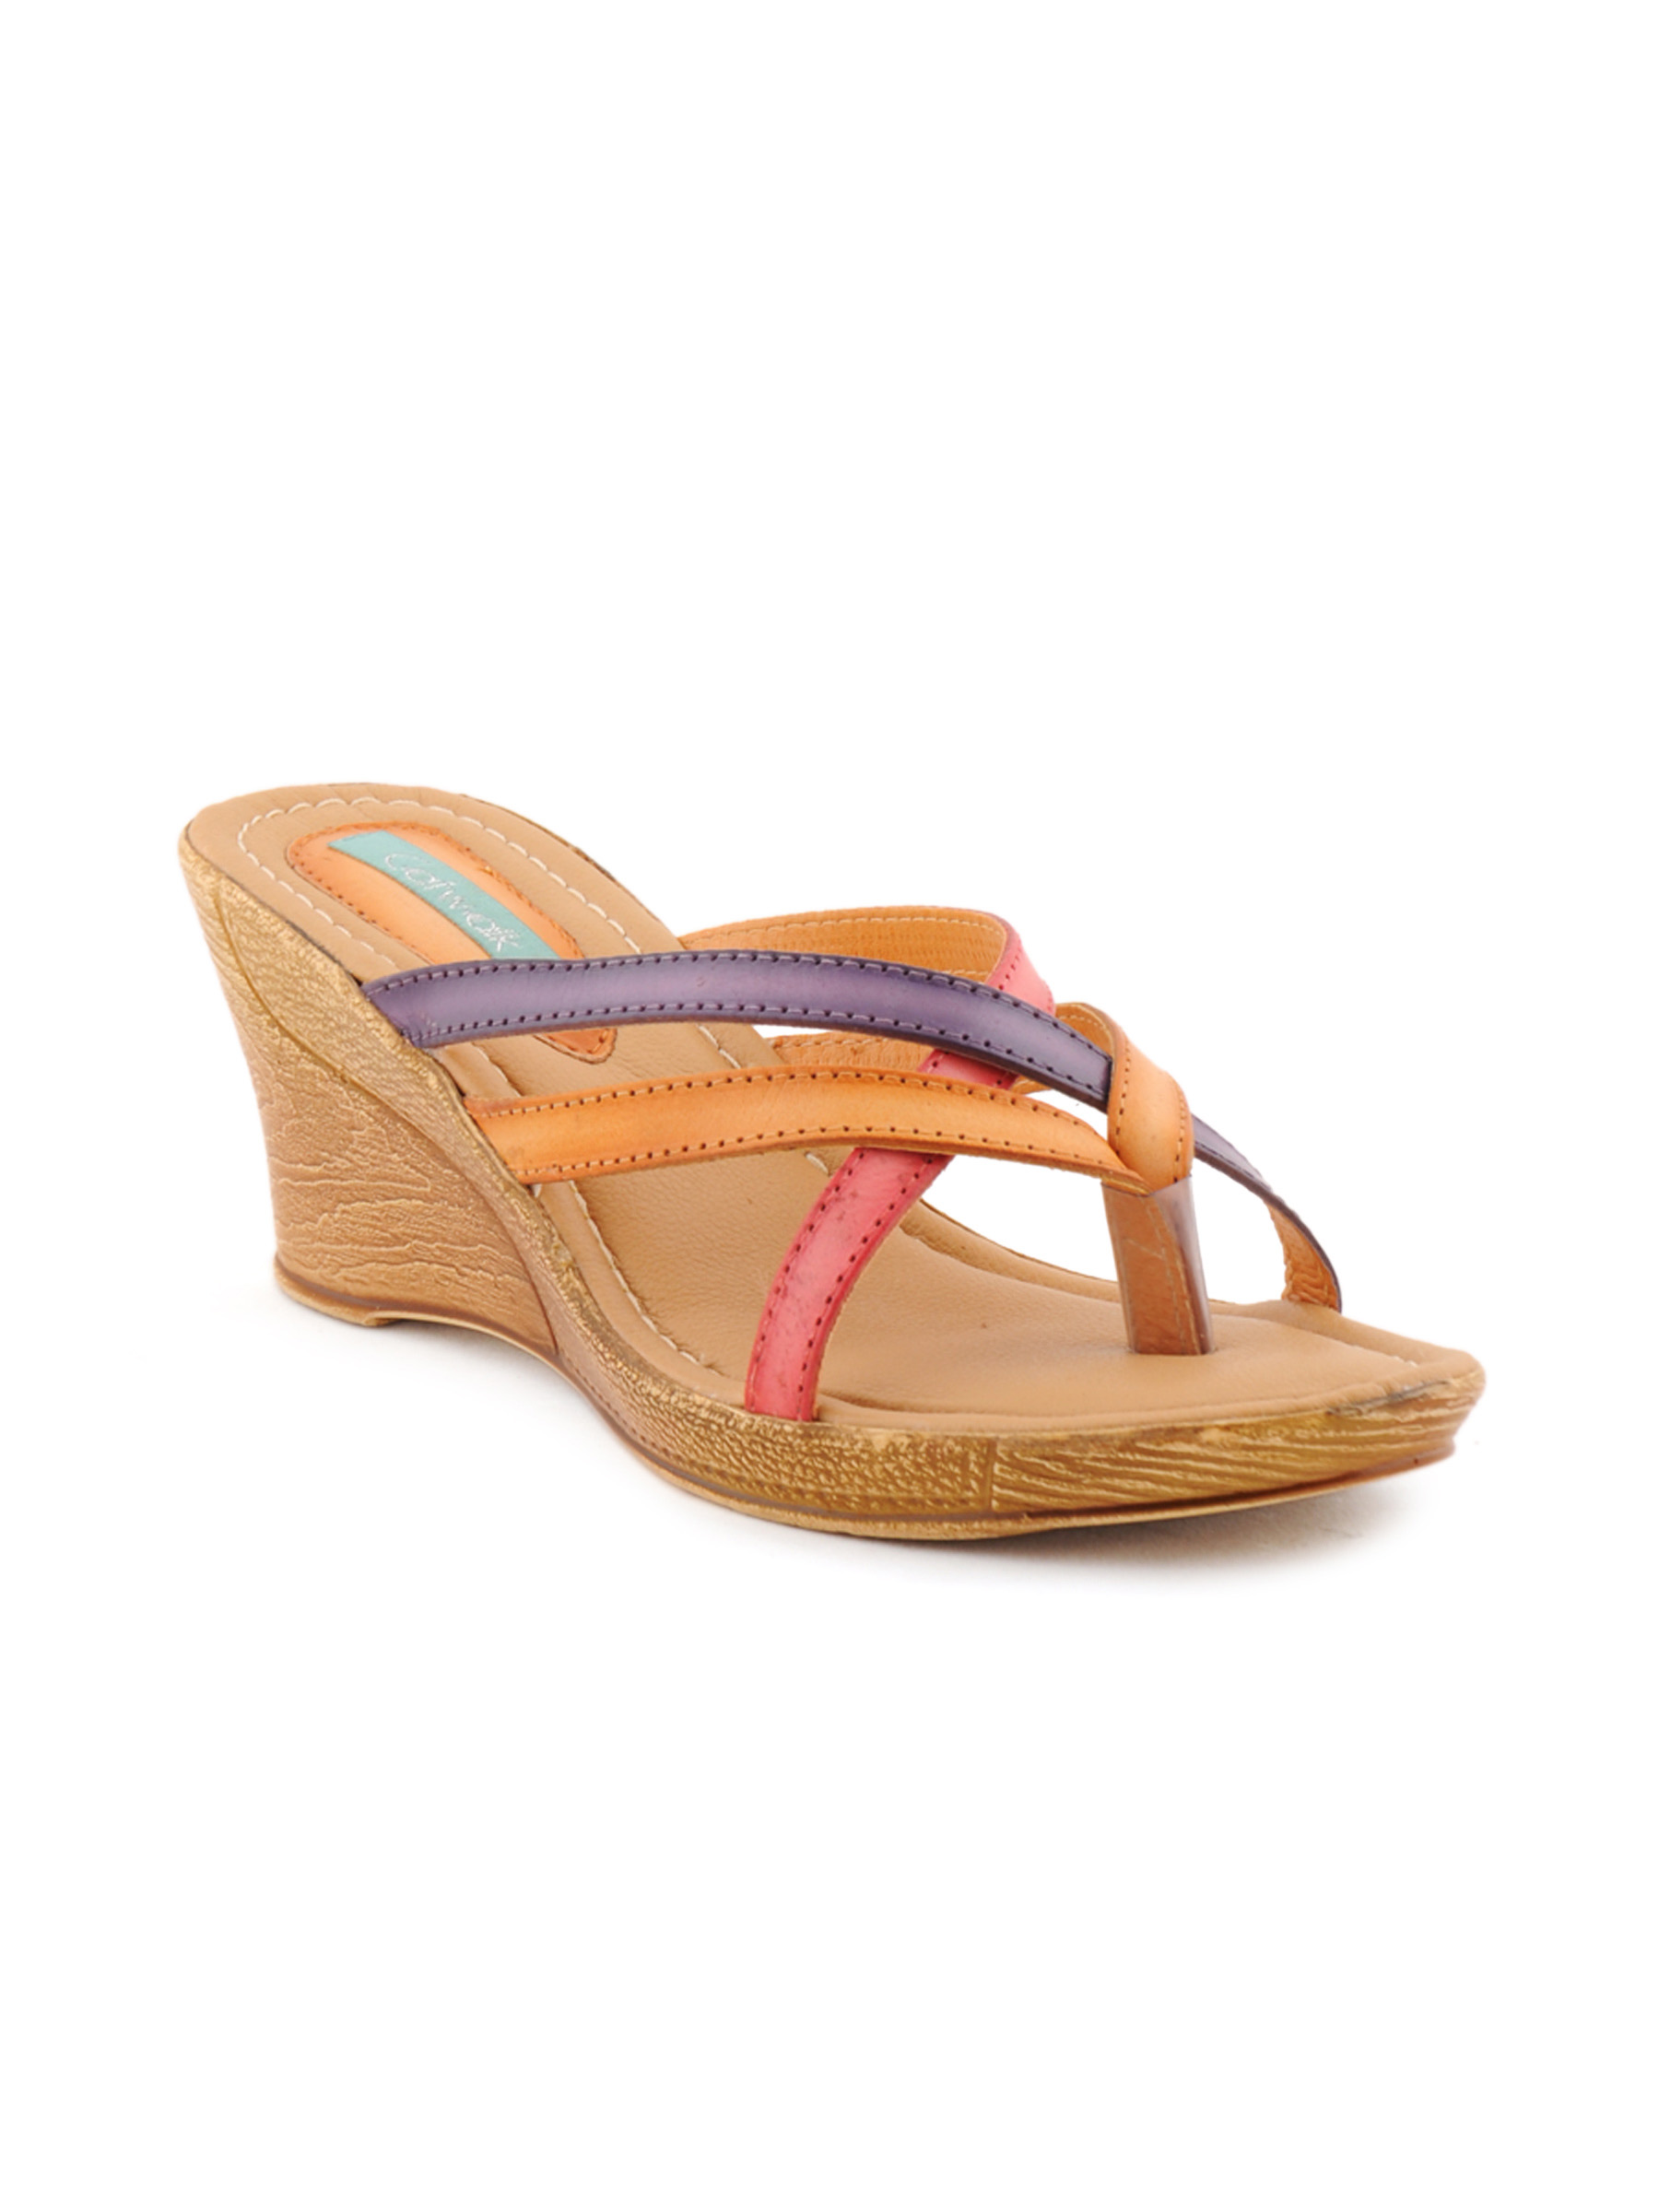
Catwalk Women Lifestyle Pink Wedges
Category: Footwear / Shoes / Heels
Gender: Women
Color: Pink
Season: Winter 2015
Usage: Casual